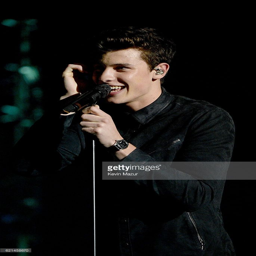
pop artist performs on stage at awards .